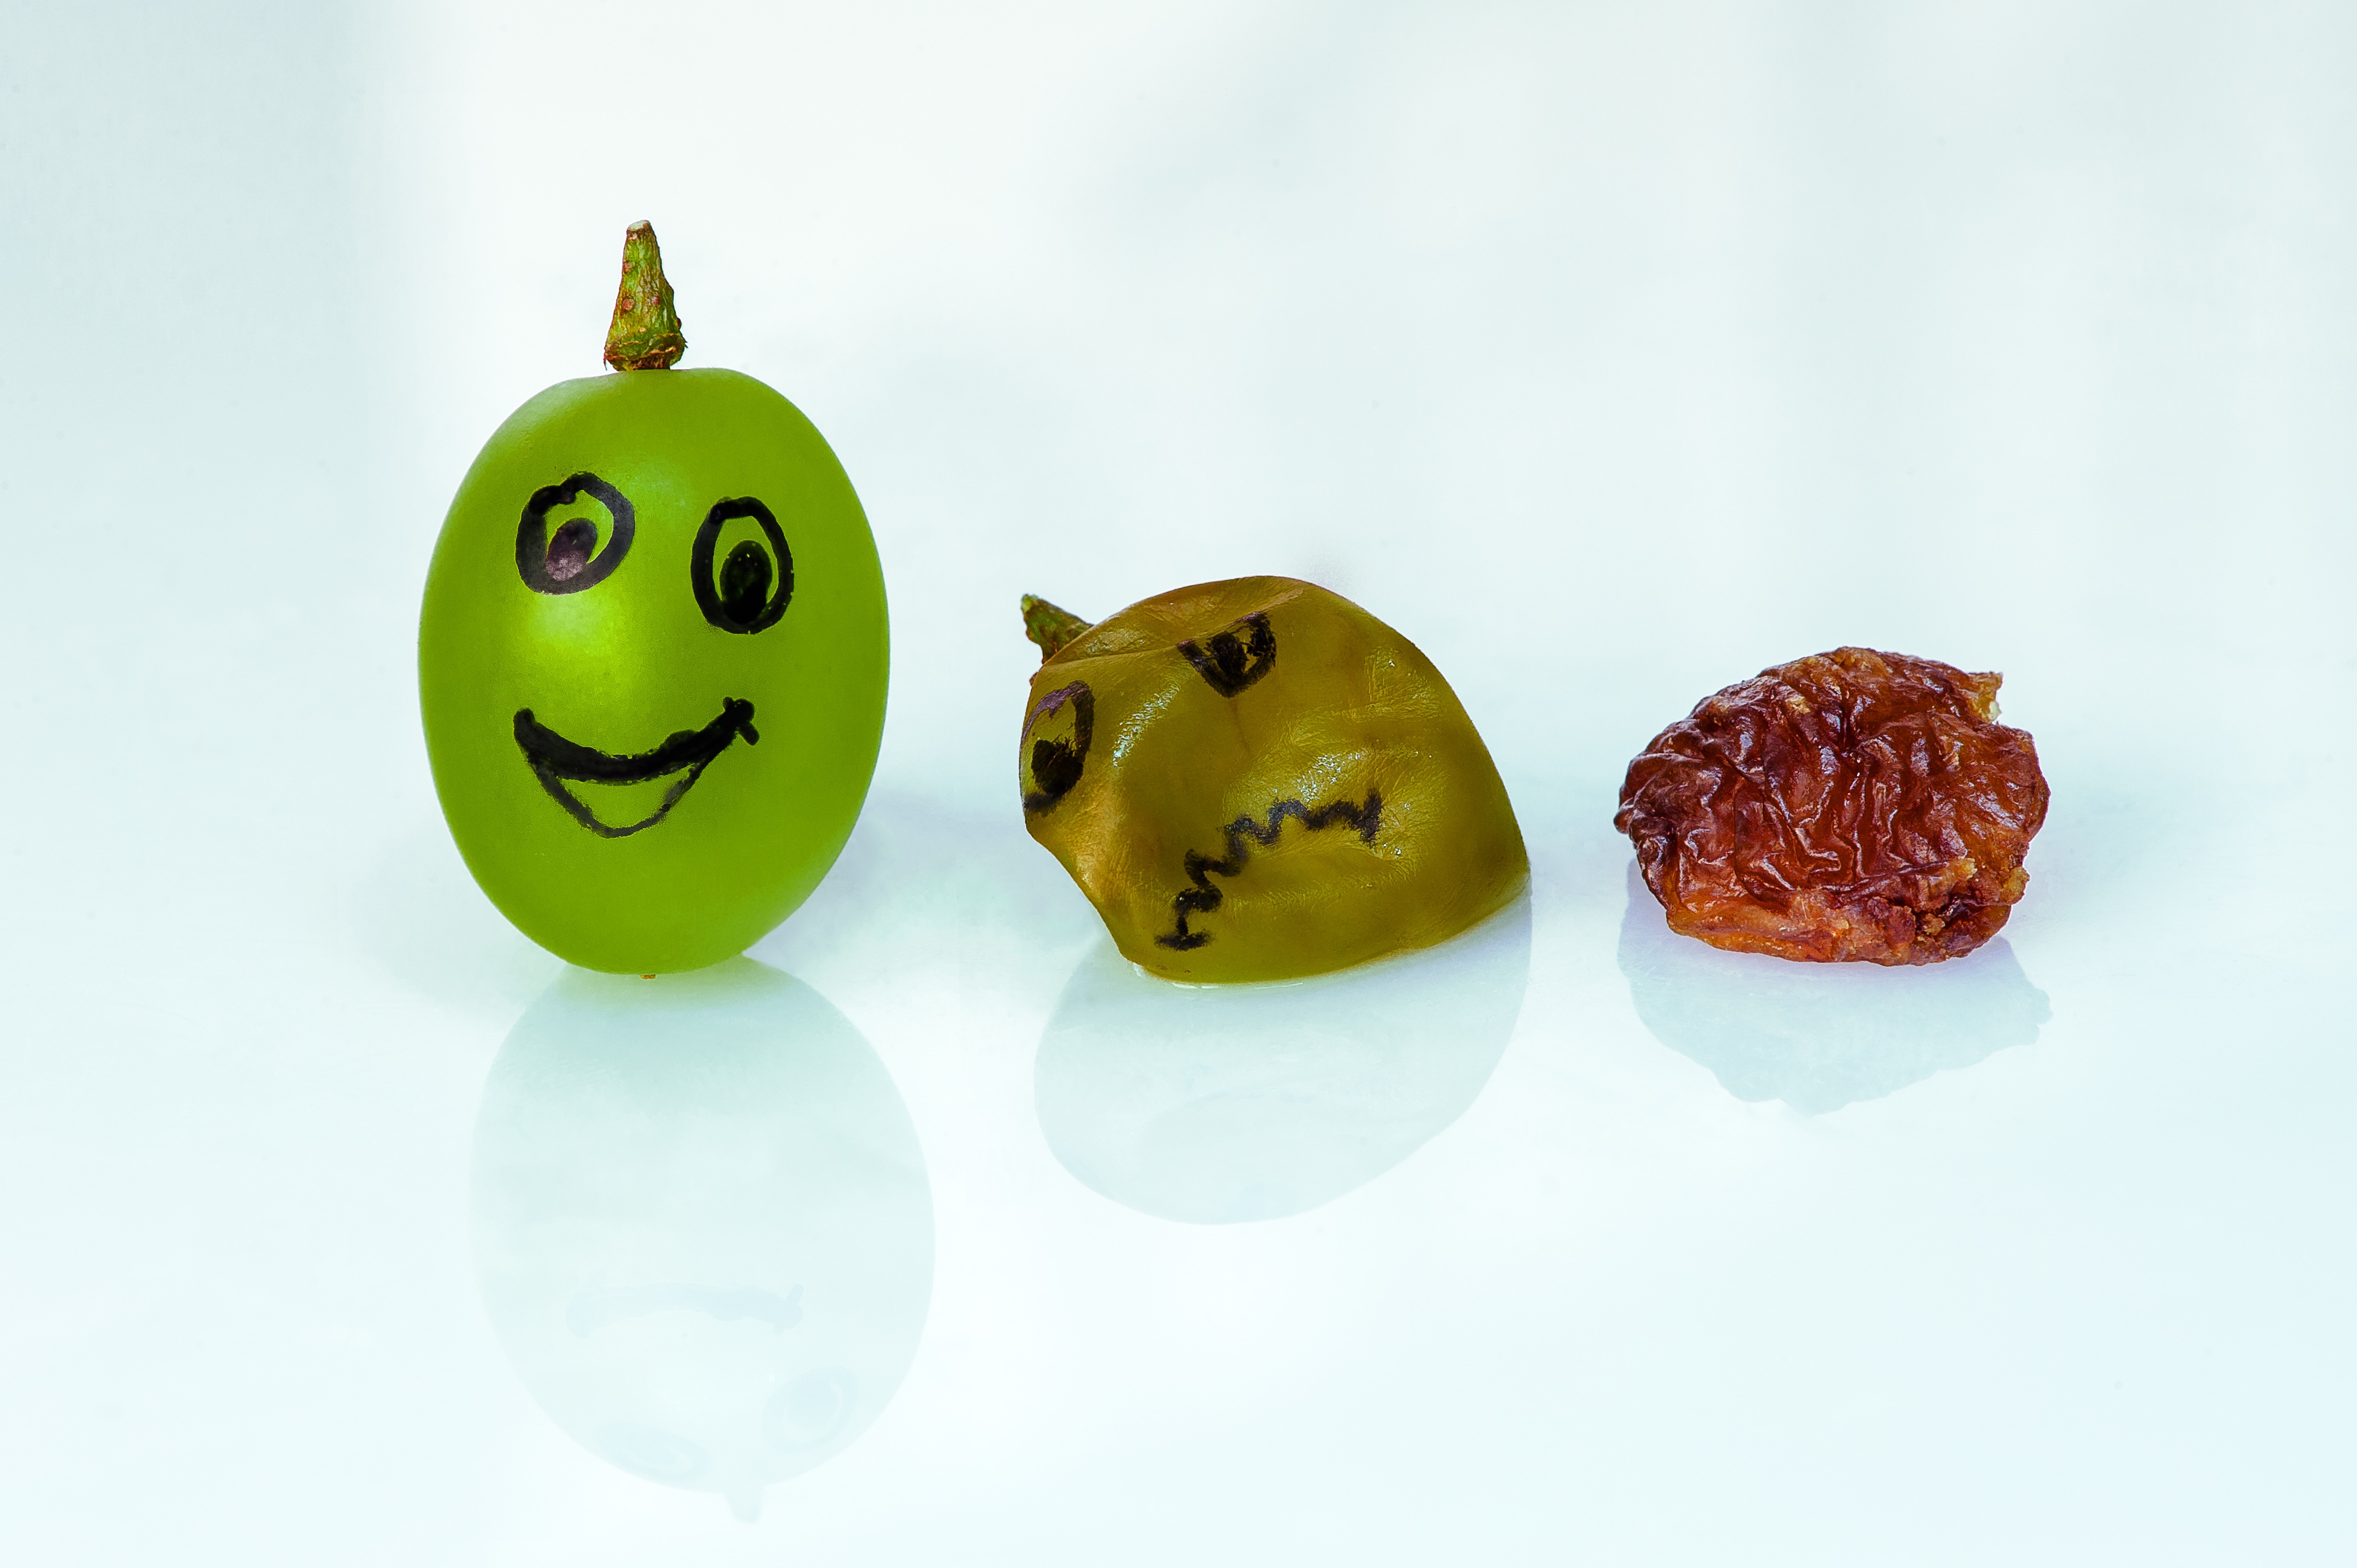
grape, fruit, food, green, produce, dessert, aging, raisin